2001 German Grand Prix

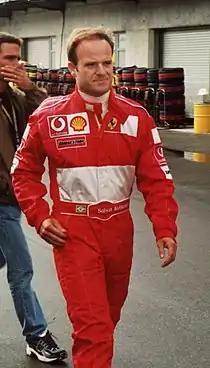
Rubens Barrichello (pictured in 2002) finished second.

Montoya began to gradually pull away from Ralf Schumacher. Bernoldi passed Fisichella for 15th on lap two. Barrichello overtook Häkkinen on the outside on the straight leading to the Ostkurve chicane for third a lap later. Further down the field, Button lost 13th to a pass by Panis during the same lap. On lap five, Panis overtook Zonta for 12th, while Bernoldi passed Button for 14th. At the Senna chicane on lap six, Barrichello moved to third position after Michael Schumacher was instructed to let Barrichello past so that his teammate could overtake the McLaren and still switch places if required. On the same lap, Zonta went into the rear of Verstappen's car, causing Zonta to lose his front wing. Verstappen fell behind Panis after the collision. Zonta made a pit stop for repairs, but retired after driving one exploratory lap due to major damage. Verstappen made his pit stop and rejoined at the back of the field. Alesi passed Burti for 15th on lap nine, and Panis overtook teammate Villeneuve for tenth the following lap. On the tenth lap, Panis unsuccessfully attempted to overtake Trulli for ninth on the inside. Panis unsuccessfully again tried to pass Trulli on the outside during the following lap due to a lack of straight line speed. During the twelfth lap, Panis passed Trulli on the outside at the Clark chicane by braking later than Trulli in his third attempt. Trulli slipstreamed Panis before spinning at the Ostkurve corner trying to reclaim ninth. He fell to 17th.